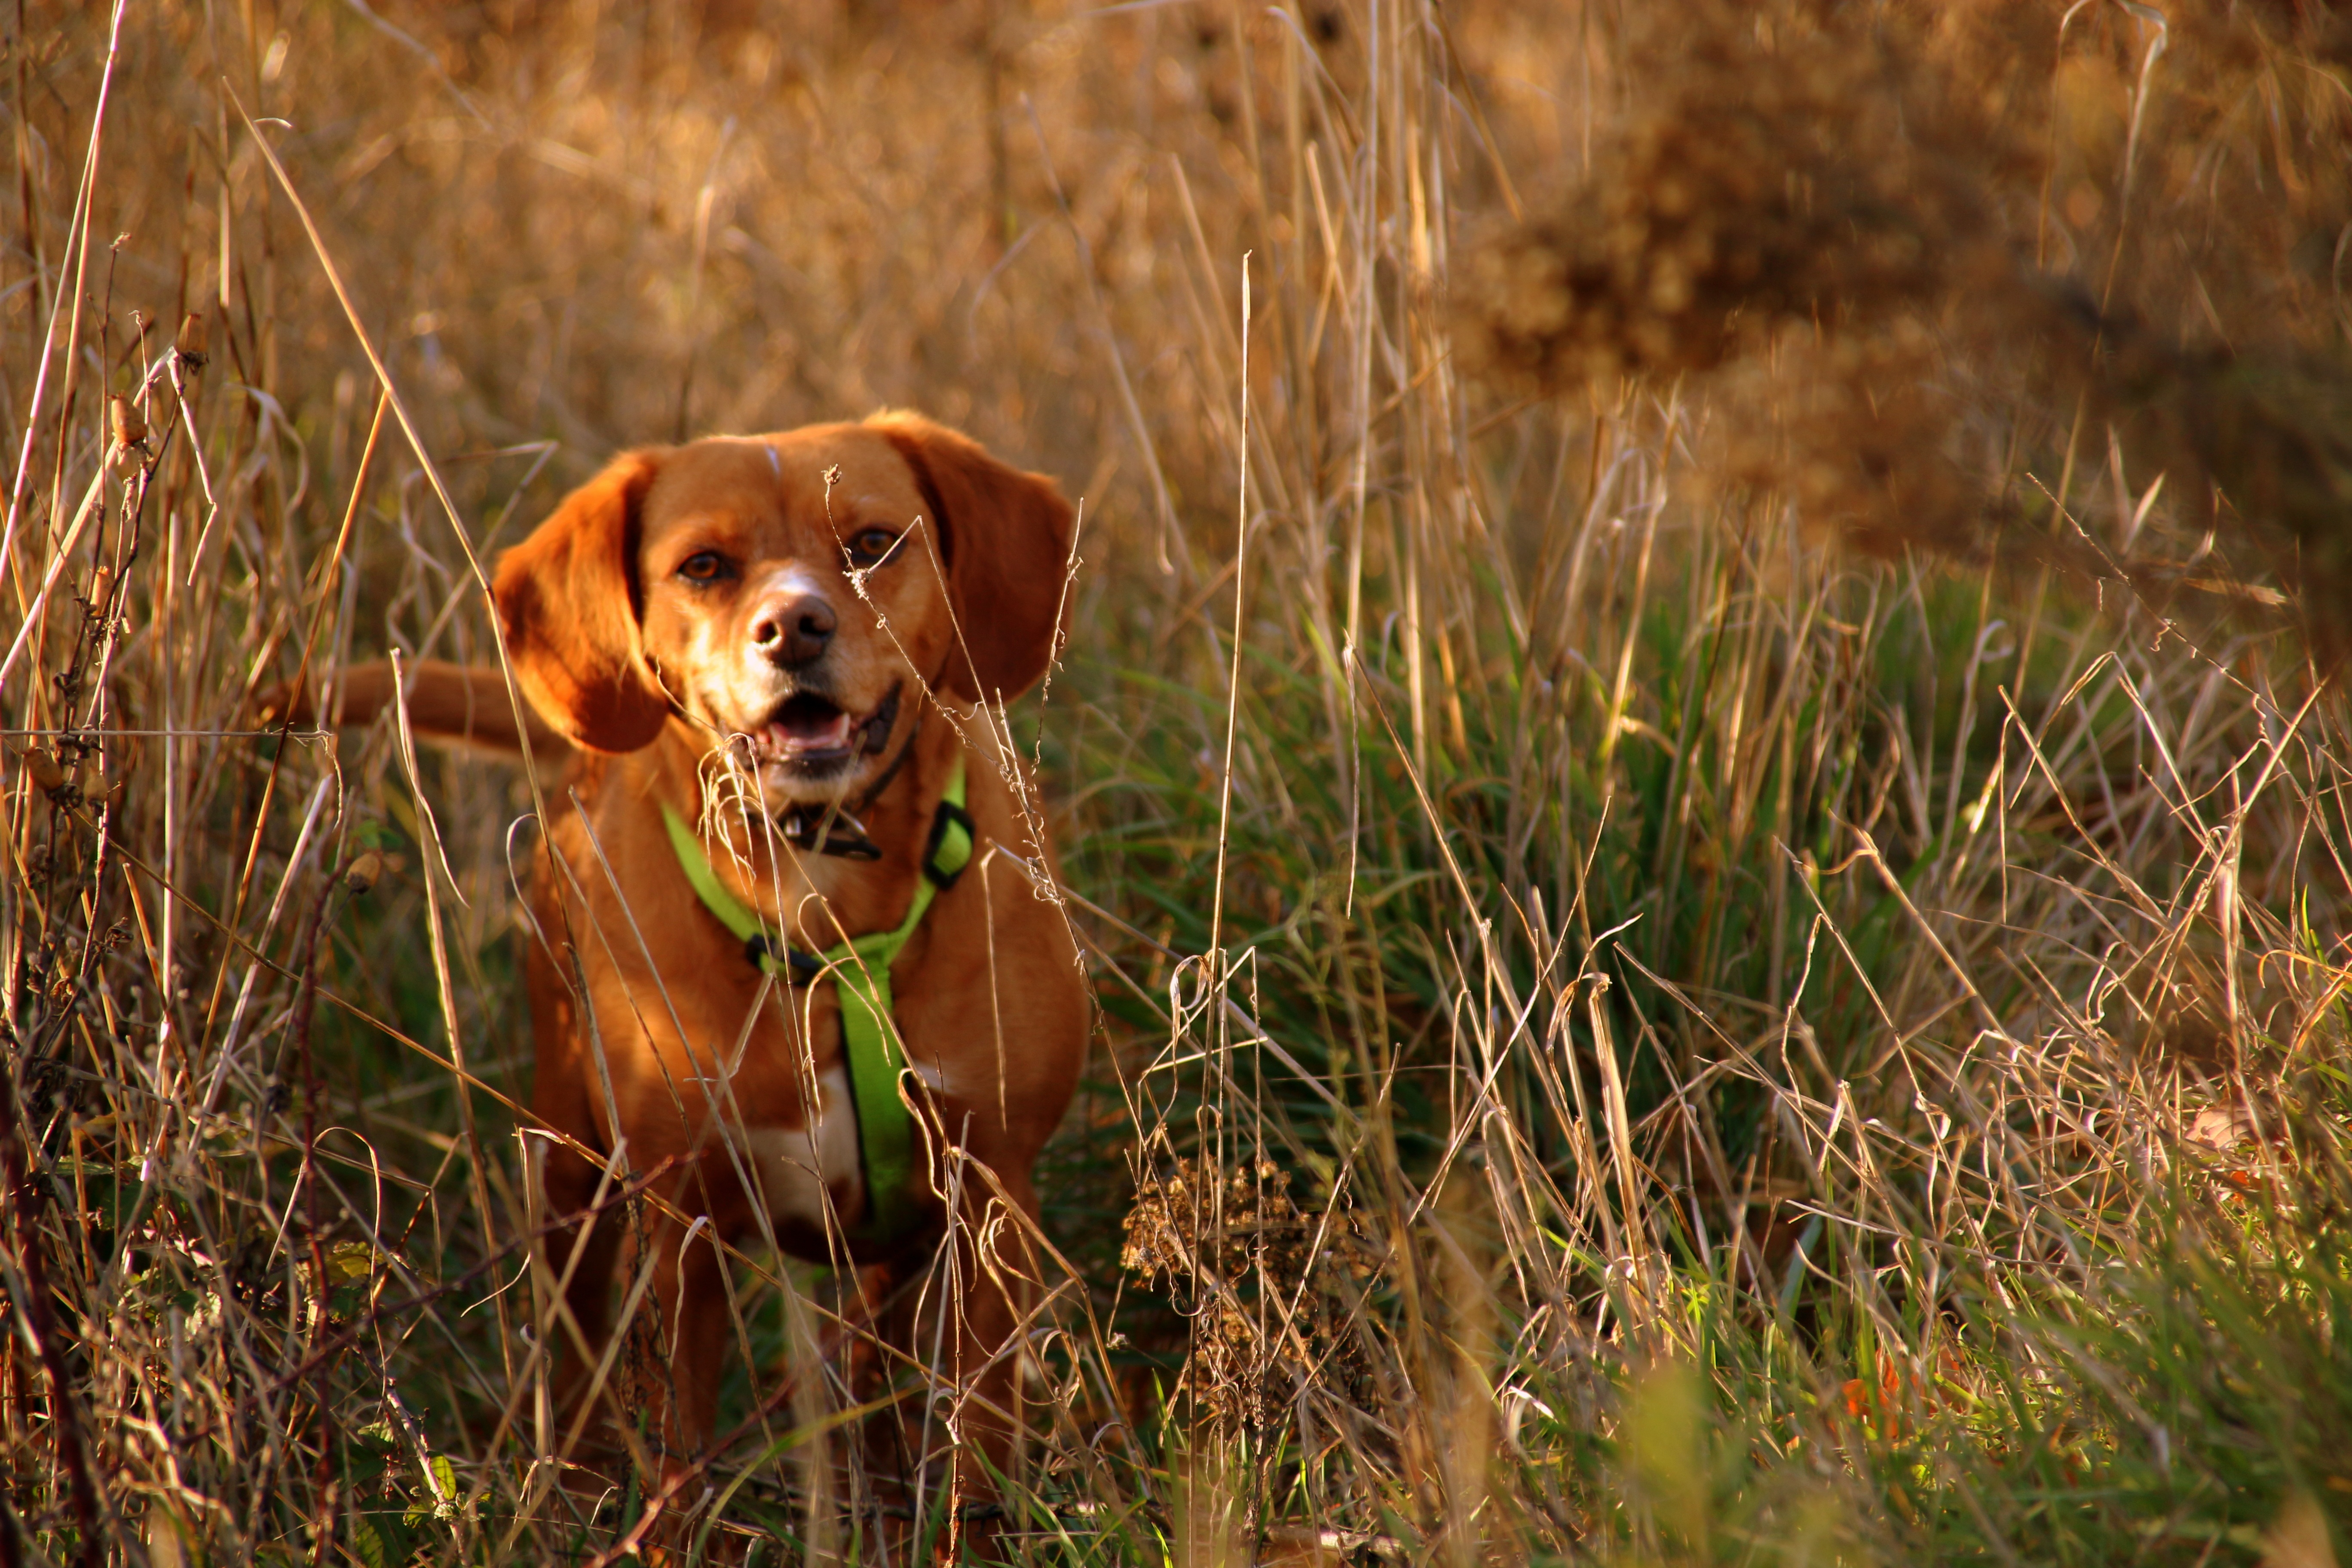
nature, field, prairie, countryside, adventure, puppy, dog, animal, hike, mammal, fauna, hunting dog, vertebrate, vizsla, brittany, setter, dog like mammal, carnivoran, nova scotia duck tolling retriever